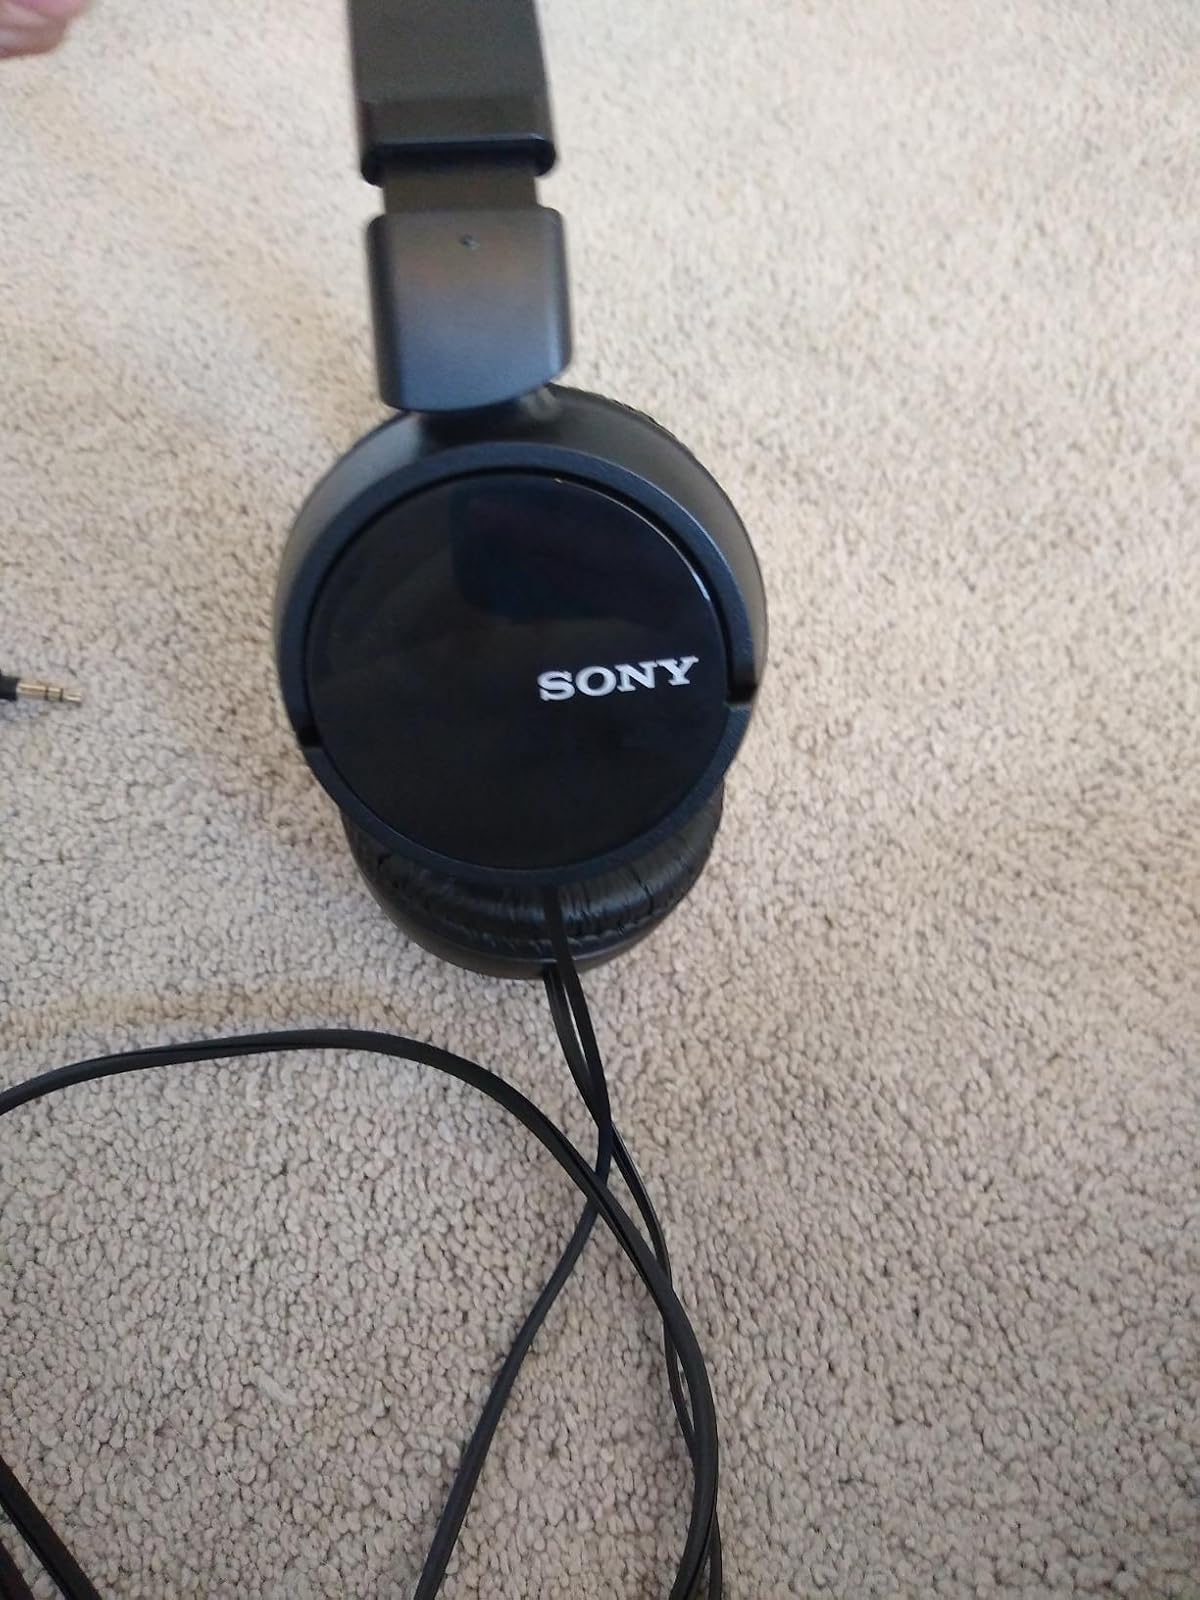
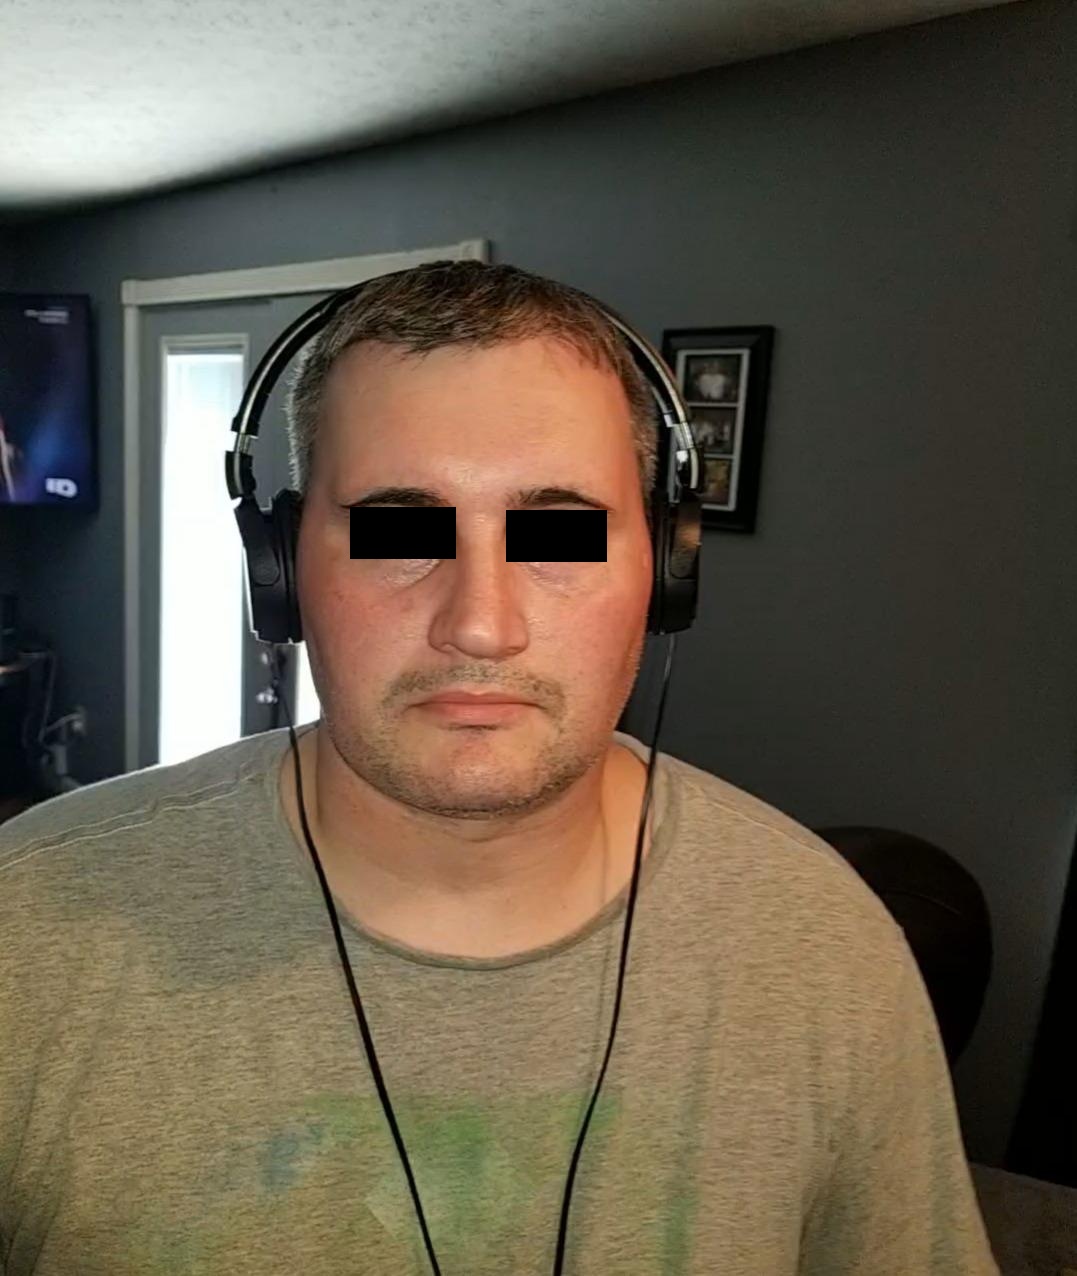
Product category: headphones
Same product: yes